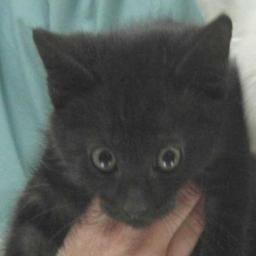
Animal: cats